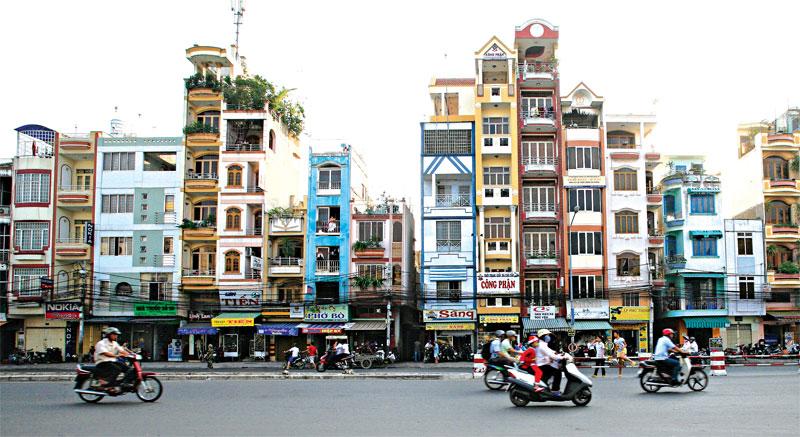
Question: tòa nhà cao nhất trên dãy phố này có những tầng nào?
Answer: một tầng trệt và sáu tầng lầu